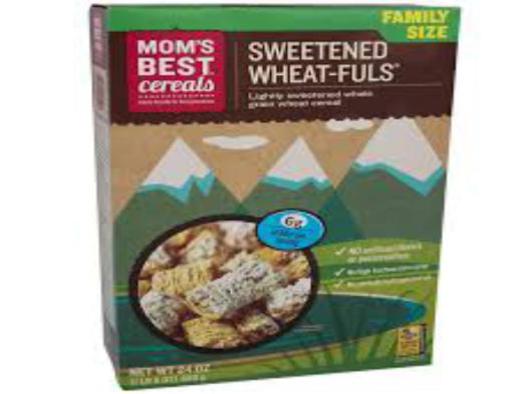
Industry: Food